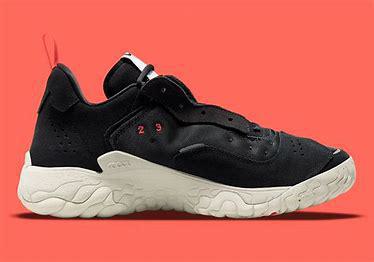
Brand: Jordan
Model: Delta